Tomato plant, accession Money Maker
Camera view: horizontal (90 deg, fisheye); turntable rotation: 90 degrees
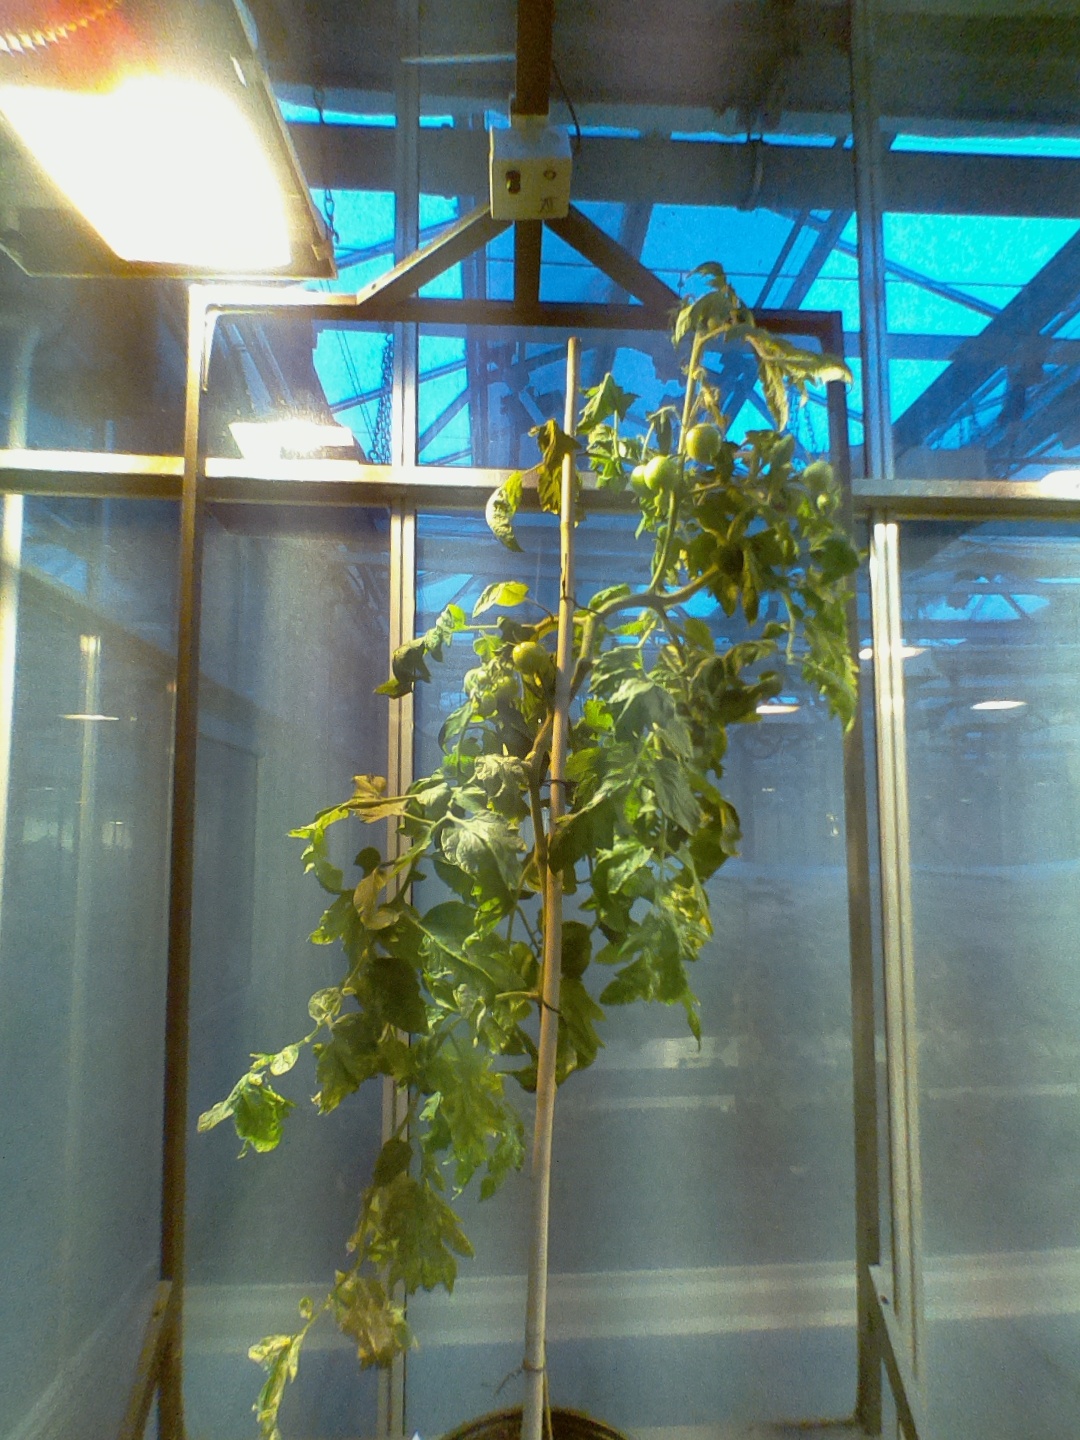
BBCH growth stage 73: 30%-40% of final fruit size